Shipton–Tilman Nanda Devi expeditions

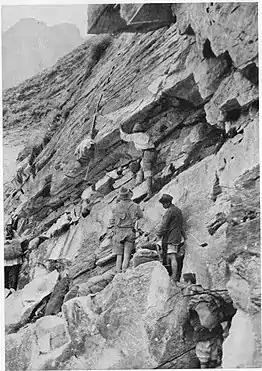
Hauling loads below the "Pisgah" buttress in the Rishi Ganga gorge

Back at Joshimath on 2 July and expecting travel through the gorge would not be possible before 10 August, they embarked on a crossing from Badrinath to Gaumukh. The sources of the three main rivers that together form the Ganges: the Bhagirathi, Mandakini and Alaknanda, each have temples – Gangotri, Kedarnath and Badrinath – that are the destinations for Hindu pilgrims. This region is very mountainous and the watershed had never been crossed. Leaving Joshimah for Badrinath, the party hired porters and set off on 12 July for the Bhagirath Kharak glacier. Finding there was no pass at the head of the glacier they explored four subsidiary glaciers entering from the south-west but none were passable. Instead, they headed north to the Arwa River – climbing a peak on the way – to where a previous expedition had reached the watershed but had not completed a traverse. The team found a way over the watershed and, guided by the sight of Shivling, descended the Chaturangi Glacier to the snout of the Gangotri Glacier at Gaumukh. With insufficient food to include Gangotri on their itinerary, they returned to Badrinath via the Arwa valley.